Sophonisba

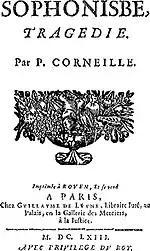
"Sophonisbe" by Corneille, 1663

Loyal to her city, Sophonisba managed to make Syphax join forces with Hasdrubal and face Scipio and Masinissa in the battles of Utica and the Great Plains, but the Punic forces ended up ultimately defeated. Syphax was then defeated and captured himself in 203 BC in the Battle of Cirta. When Sophonisba fell in Masinissa's hands, he freed her and married her, accepting that she had been forced to marry Syphax against her will. However, after hearing claims (confirmed by Gaius Laelius's inquiries) that Syphax had acted against Rome under the influence of Sophonisba, Scipio refused to agree to this arrangement, fearing she would turn Masinissa against him as well. He insisted on the immediate surrender of the princess so that she could be taken to Rome and appear in the triumphal parade. On the other hand, Plutarch considers Scipio asked for Sophonisba's delivery for safety reasons, fearing Masinissa could torment her in revenge for her marriage to Syphax.